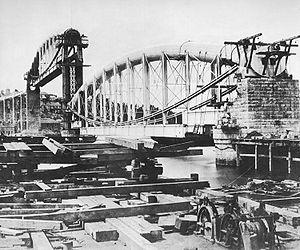
Le Royal Albert Bridge franchit l'estuaire du fleuve Tamar, en Angleterre, entre Plymouth, sur la côte sud du Devon et Saltash, sur la côte sud de Cornouailles. Il porte la ligne de chemin de fer du Great Western Railway.
Isambard Kingdom Brunel, né à Portsmouth le 9 avril 1806 et mort à Londres le 15 septembre 1859, est un ingénieur britannique. Il est surtout connu pour avoir créé le Great Western Railway, une série de bateaux à vapeurs, de nombreux ponts et des tunnels importants. Ses réalisations ont révolutionné les transports publics et l'ingénierie moderne.